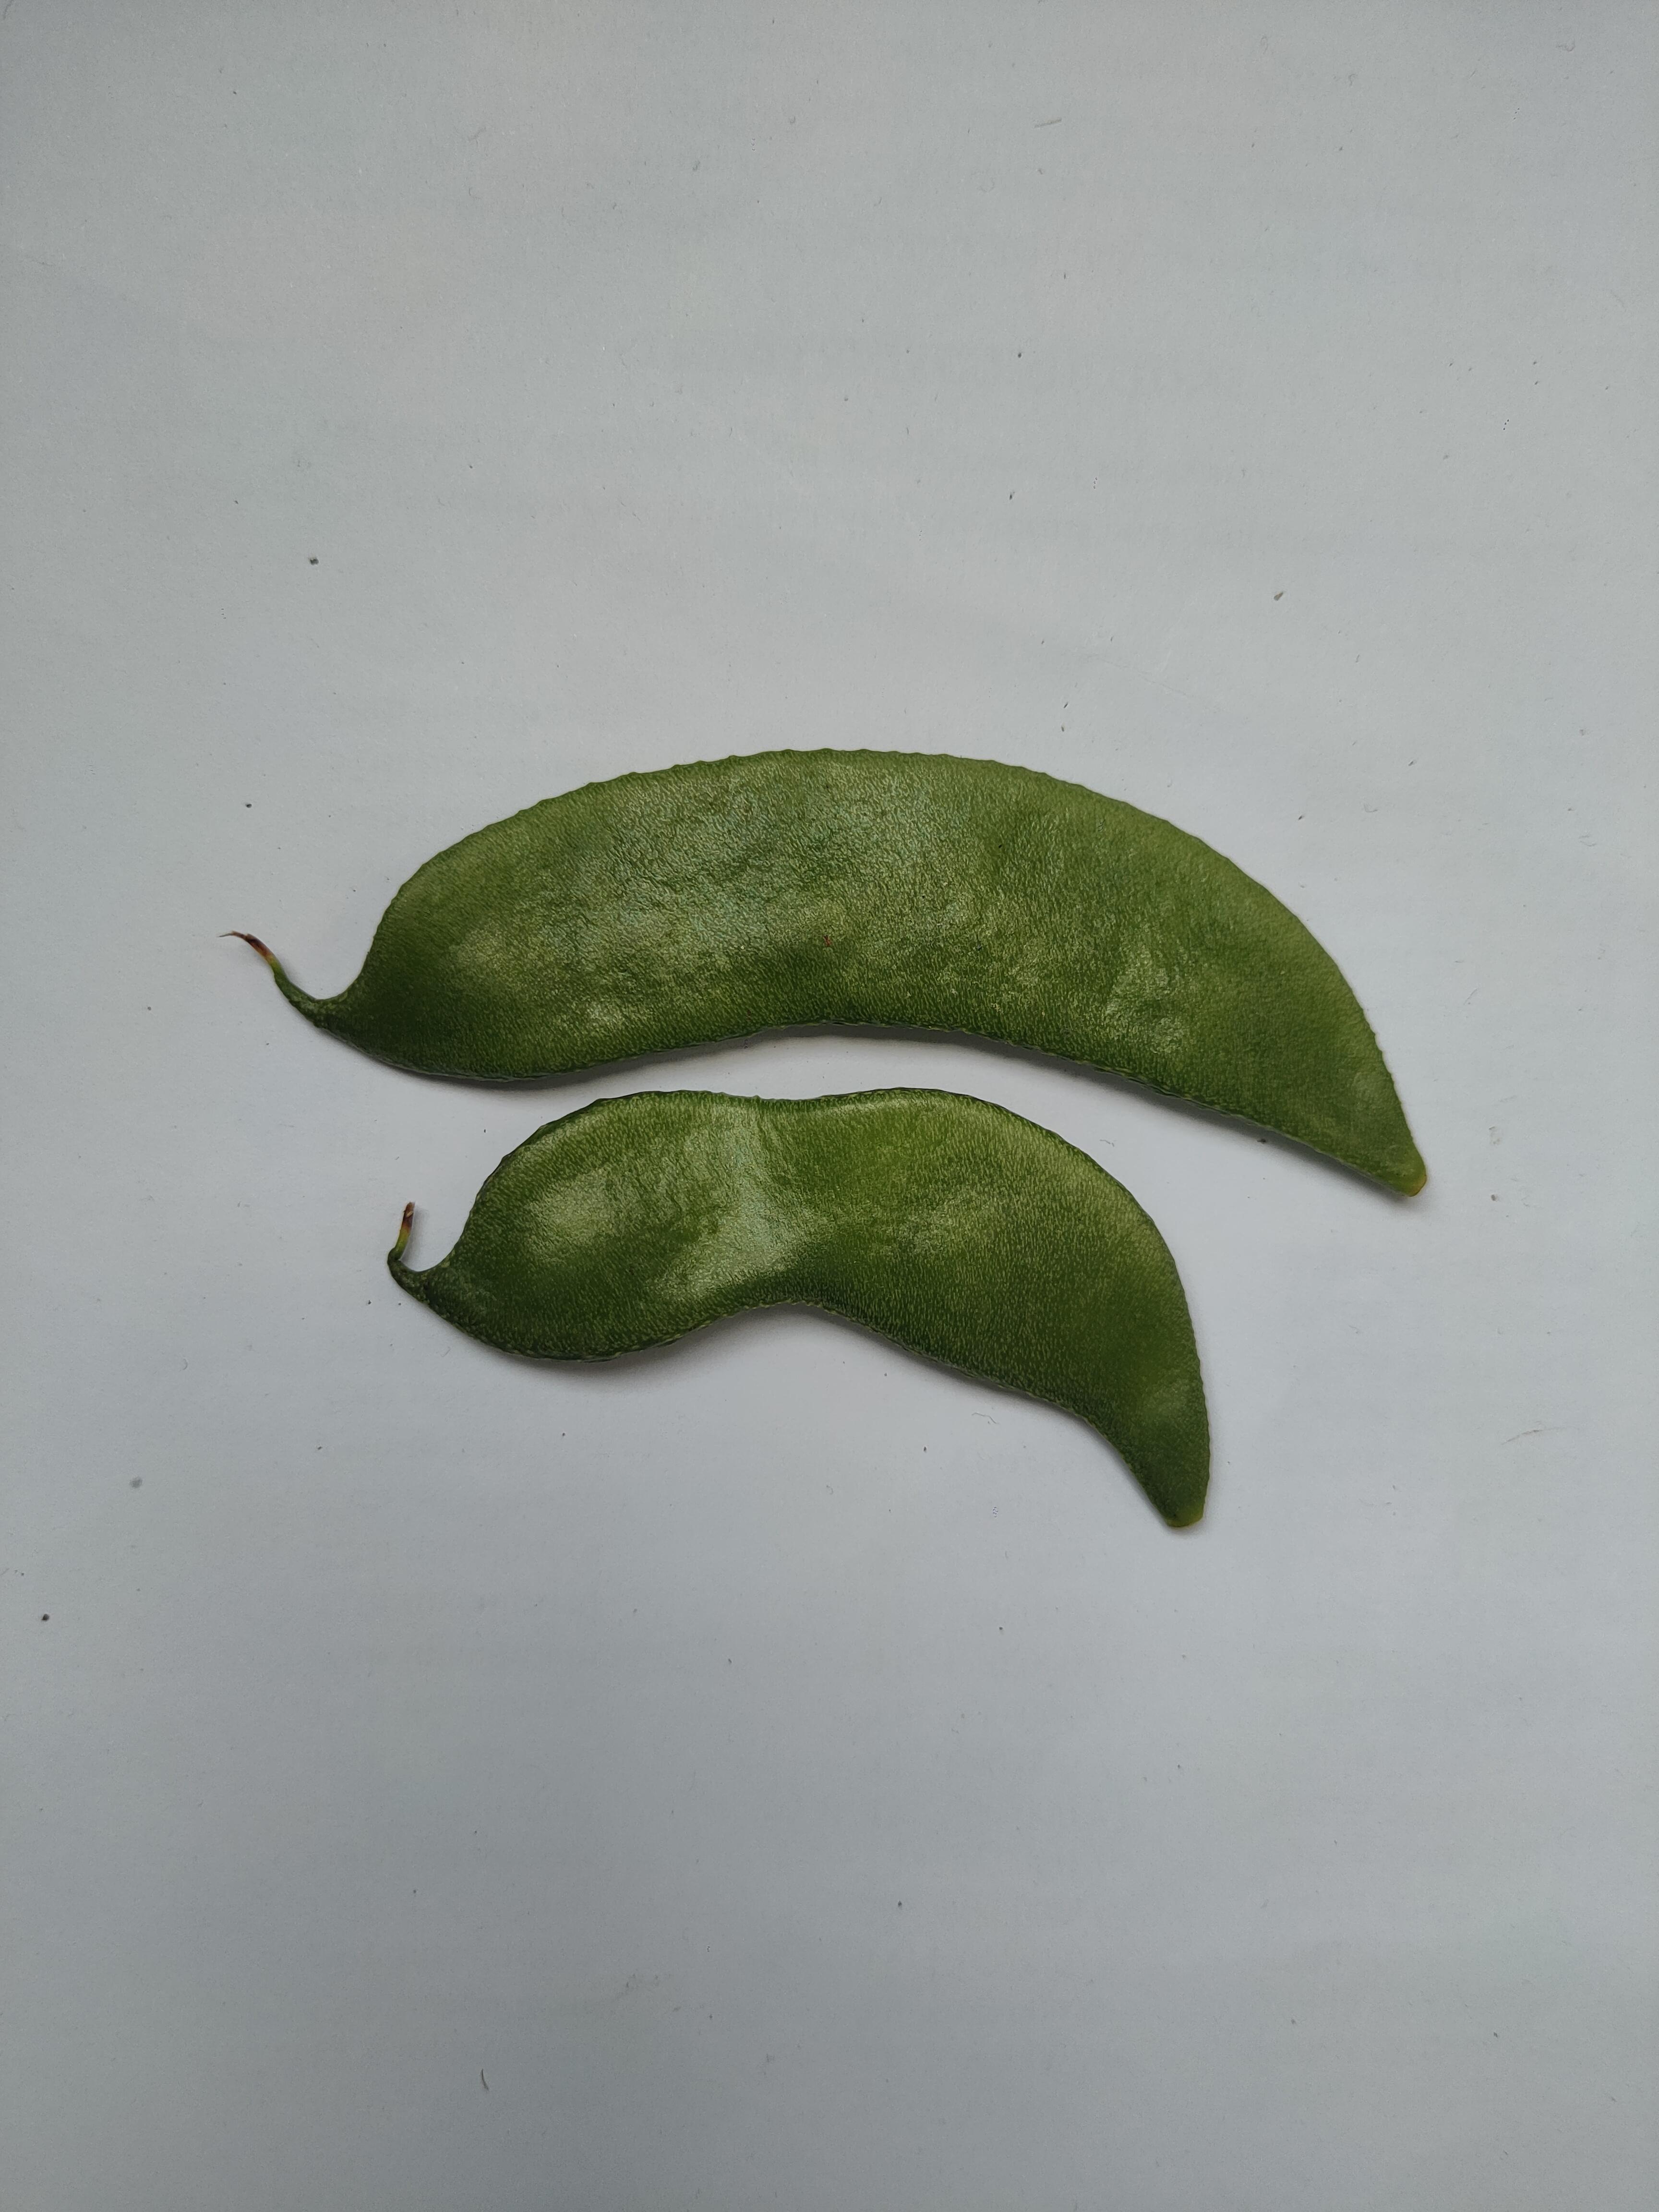
Label: Bean